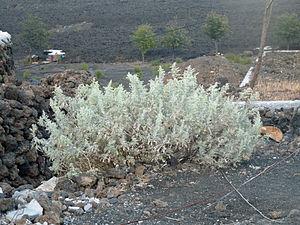
Chã das Caldeiras (île de Fogo, Cap-Vert)
Artemisia gorgonum est une espèce de plantes à fleurs de la famille des Asteraceae. Elle est espèce endémique du Cap-Vert.